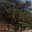
Label: oak_tree